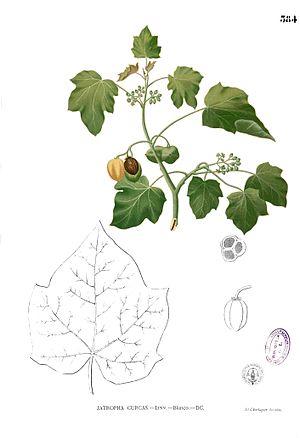
Jatropha curcas est une espèce d'arbuste de la famille des Euphorbiaceae originaire du Brésil. Bien qu'étant toxique, cette plante est cultivée notamment pour la production d'huile à usage principalement industriel.